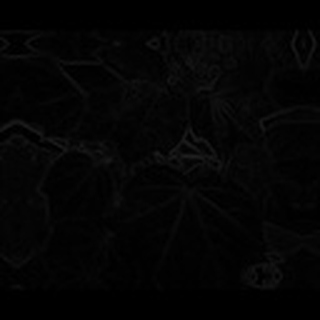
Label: healthy_cotton